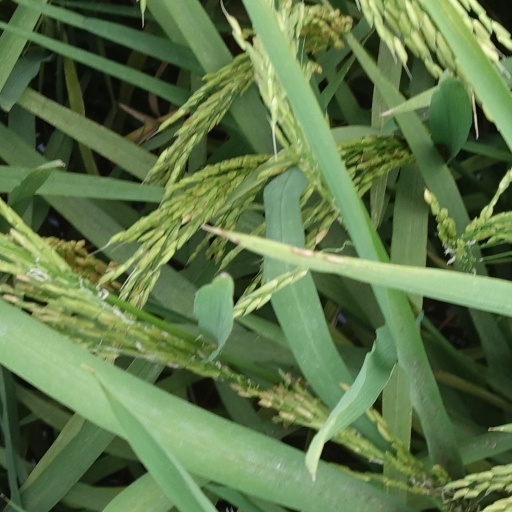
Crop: rice